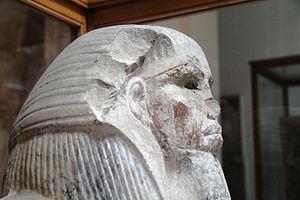
Le musée égyptien du Caire est l’un des plus grands musées entièrement consacré à l’Antiquité égyptienne. Il a reçu plus de cent millions de visiteurs au XXᵉ siècle.